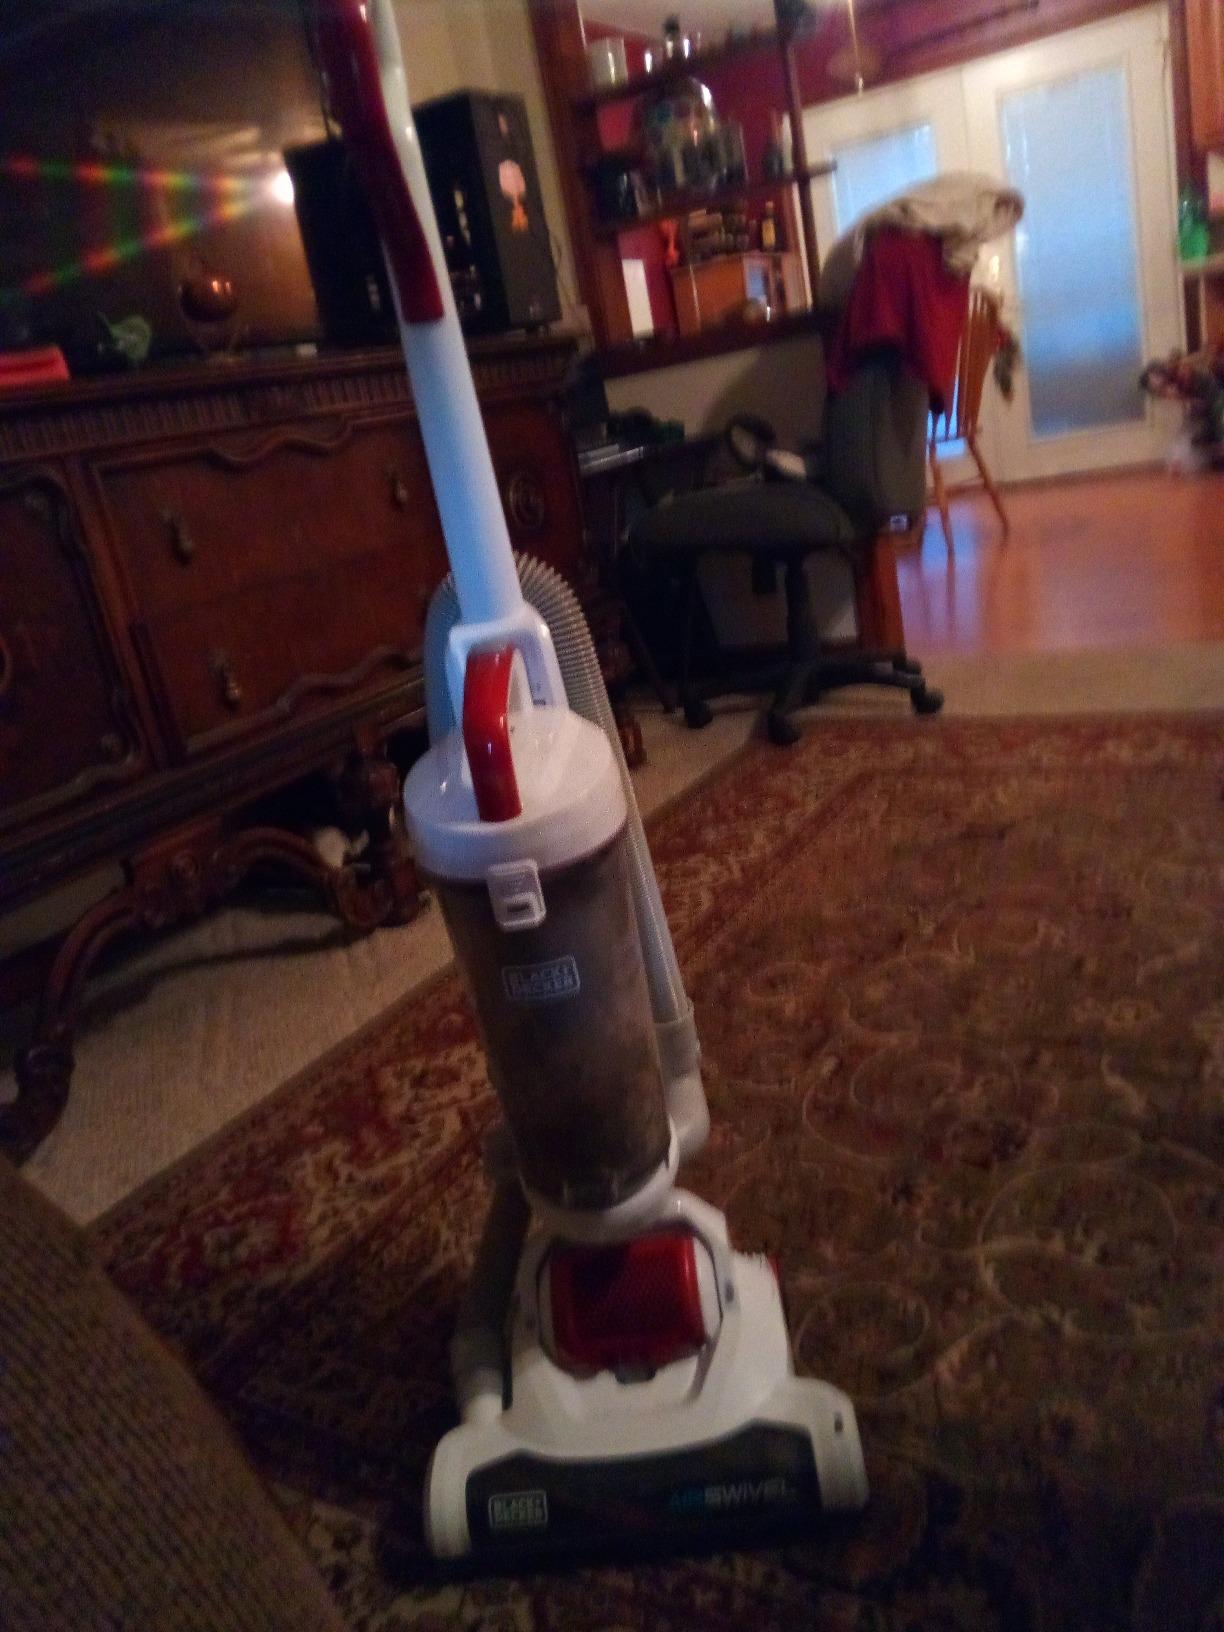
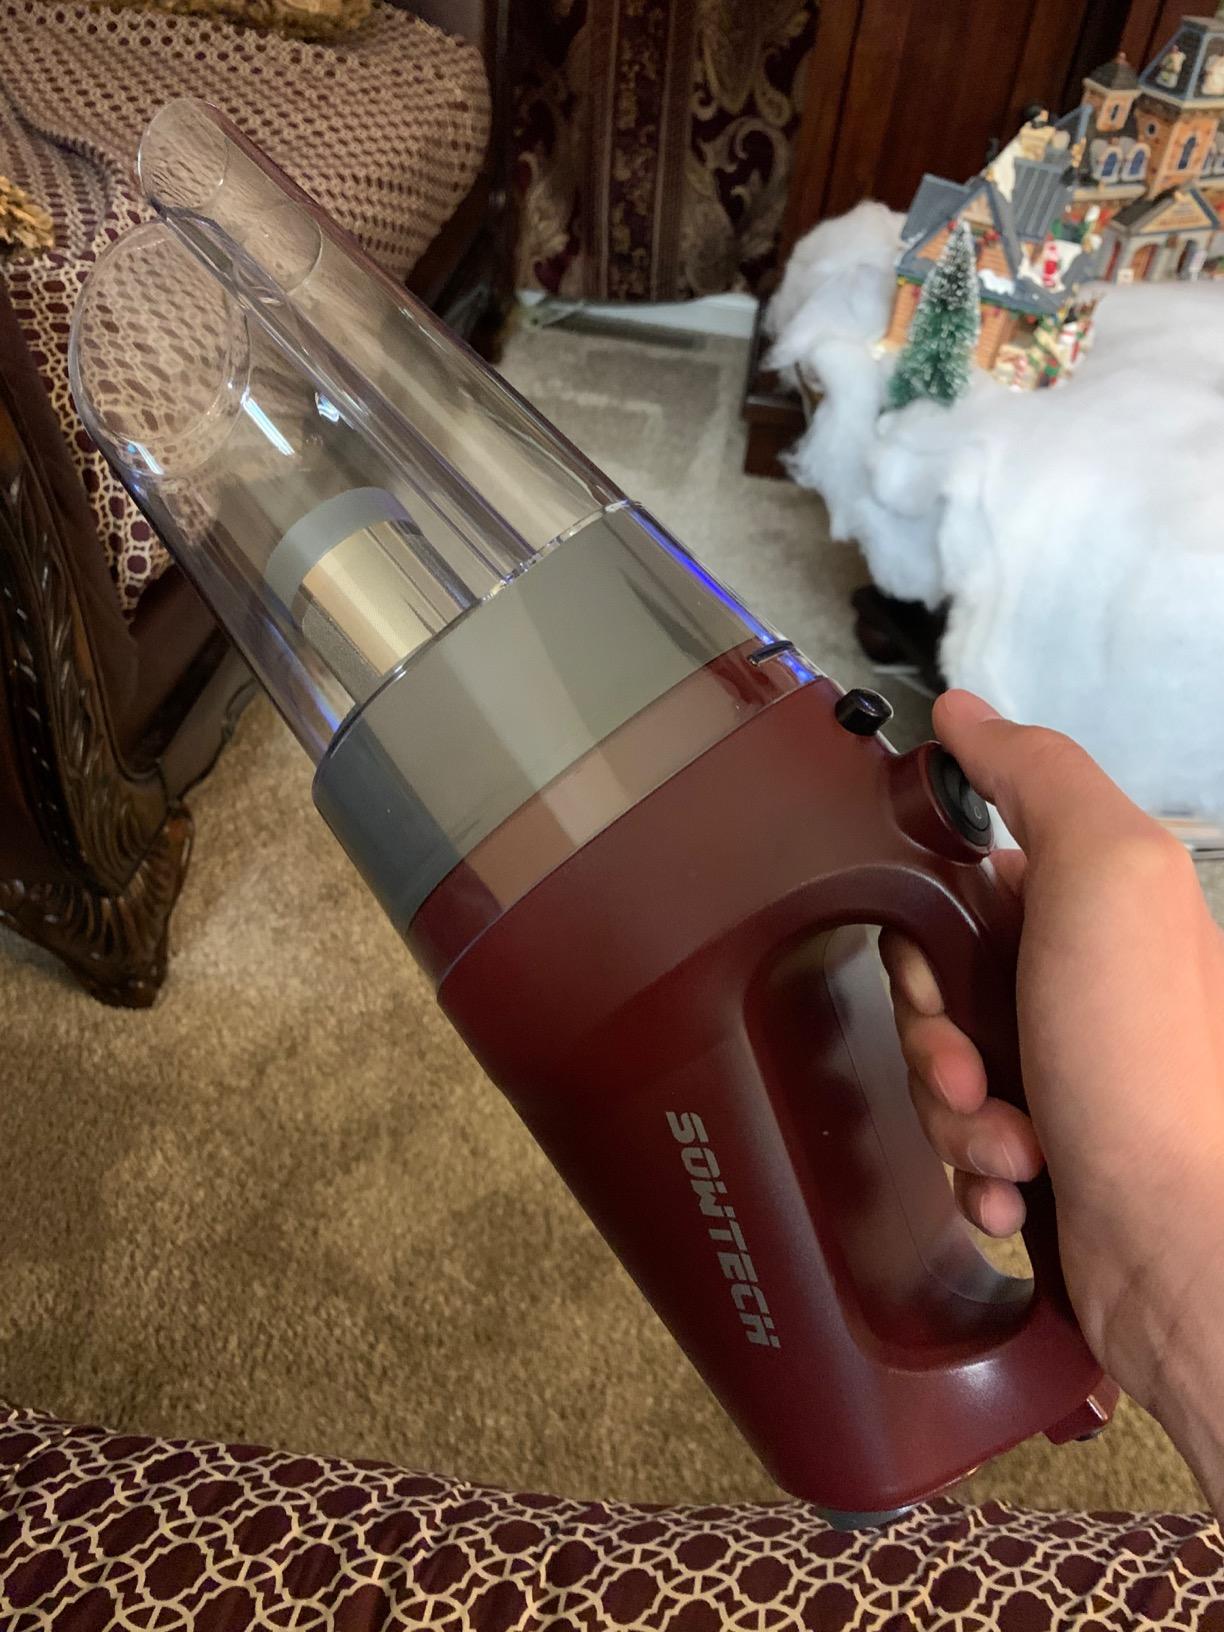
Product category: items_vacuum
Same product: no